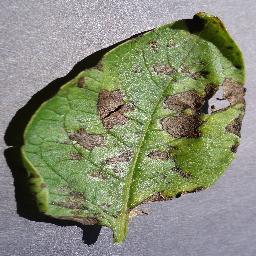
Etiqueta: Tizon_Temprano